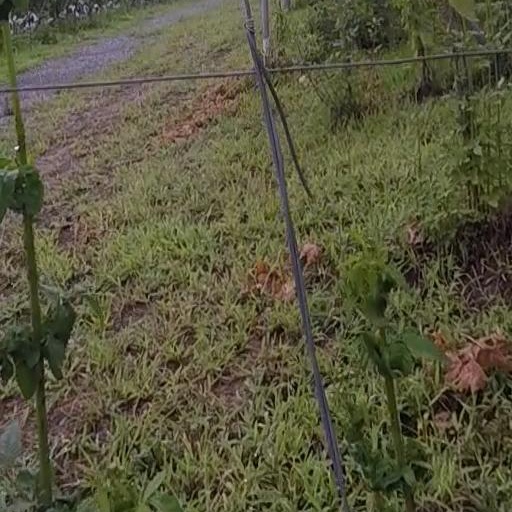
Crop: grape